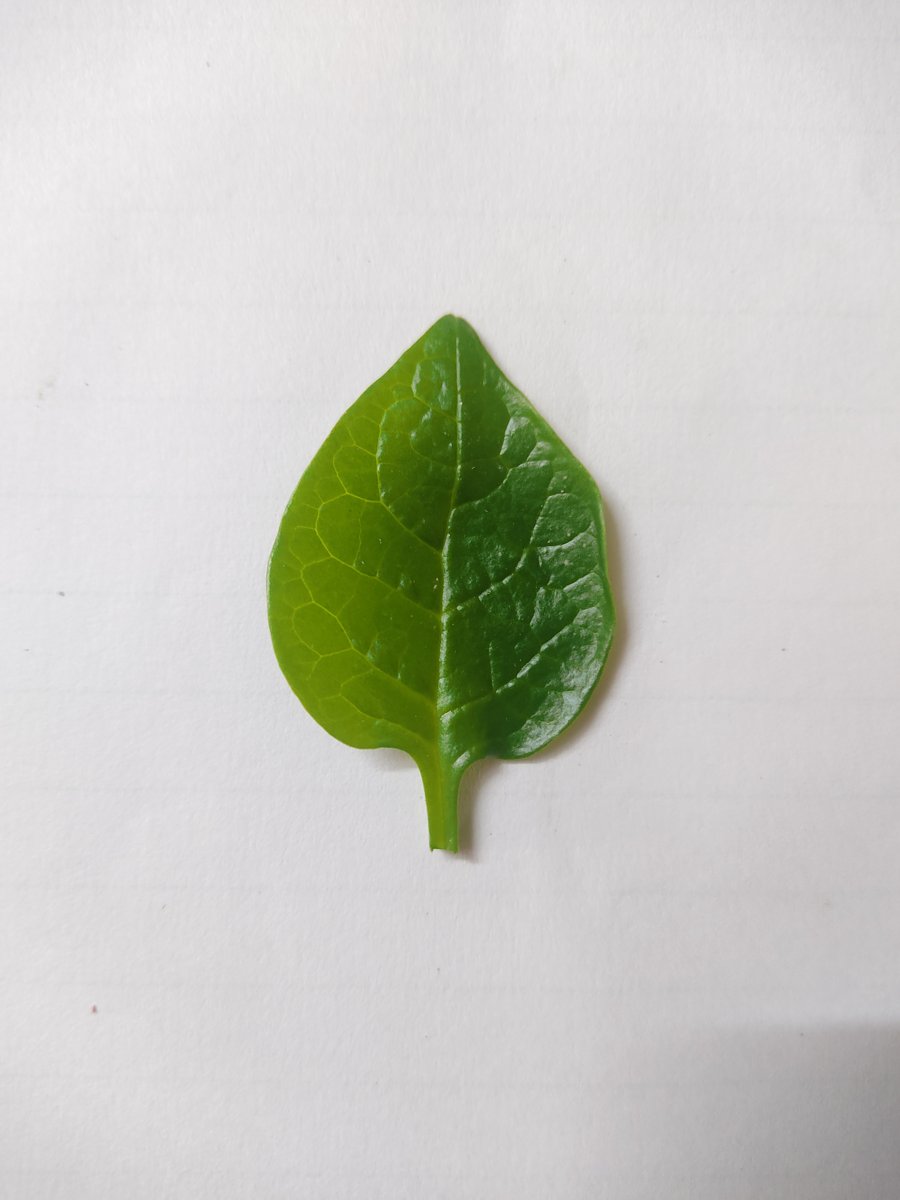
Label: Healthy-Leaf